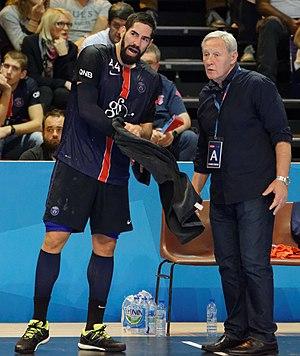
Match entre le PSG et Zagreb. A Coubertin, le 11 octobre 2015.
Zvonimir « Noka » Serdarušić, né le 2 septembre 1950 à Mostar en Yougoslavie, est un ancien joueur de handball yougoslave devenu entraîneur à partir de 1984. Entraîneur du club allemand du THW Kiel entre 1993 et 2008, il a fait de ce club l'un des plus importants d'Europe. Il a obtenu la nationalité allemande en mai 1998. Il a notamment été l'entraîneur du THW Kiel pendant 15 saisons et du Paris Saint-Germain Handball pendant 3 saisons.
Nikola Karabatic, né Nikola Karabatić le 11 avril 1984 à Niš en Yougoslavie, est un joueur français de handball d'origine croate par son père Branko Karabatić et serbe par sa mère Lala Karabatic. Il évolue au poste d'arrière gauche ou de demi-centre en équipe de France et au club du Paris Saint-Germain. 17 fois champion de France, d'Allemagne et d'Espagne en 18 saisons, il est également détenteur de trois Ligues des champions, en 2003 avec Montpellier, en 2007 avec Kiel et en 2015 avec Barcelone.